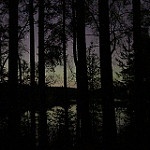
Scene: Outdoor